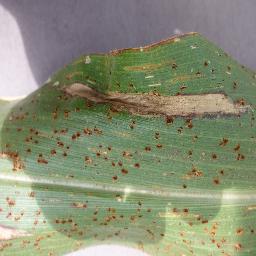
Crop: corn
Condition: (maize)_northern_blight